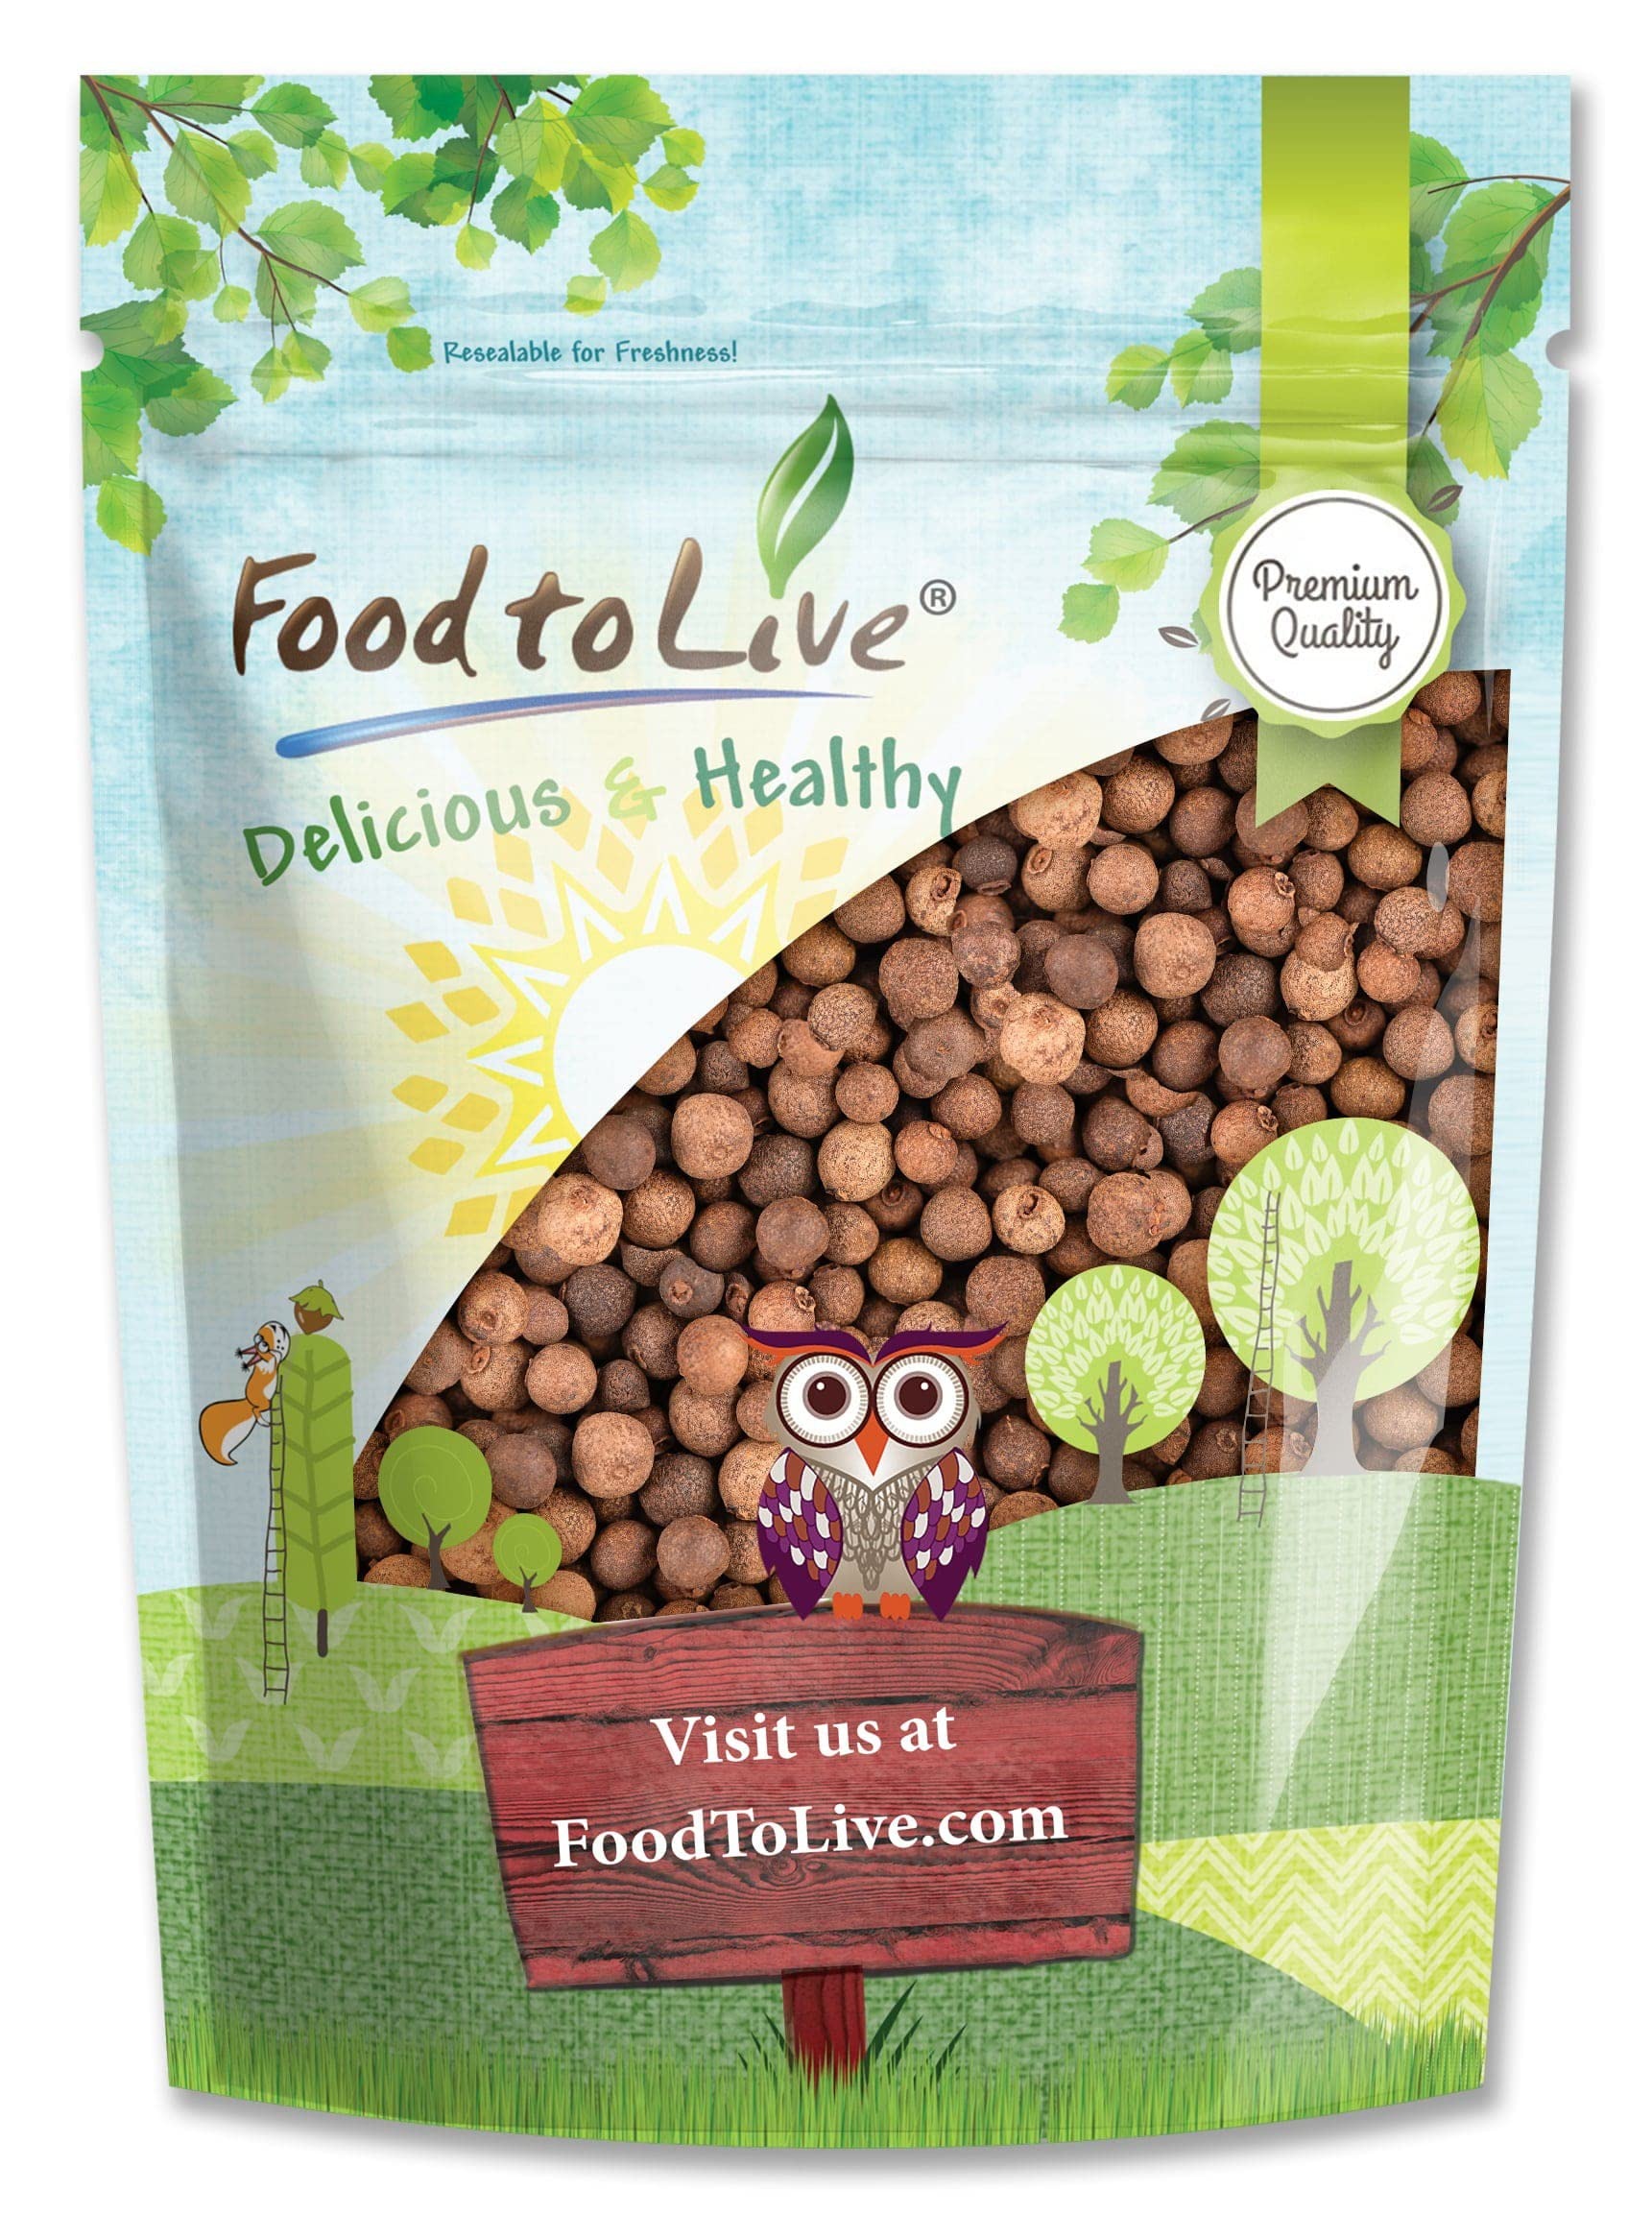
Item Name: Food to Live Whole Allspice Berries, 2 Pounds – Jamaican Pepper, Vegan, Kosher, Bulk. High in Fiber, Calcium. Great for Spicing, Seasoning, Pickling, Spice Blends. Perfect for Grinder Refill.
Bullet Point 1: ✔️PREMIUM QUALITY : Whole Allspice Berries by Food to Live are of Premium Quality and . They contain no additives and are cholesterol free.
Bullet Point 2: ✔️KOSHER & VEGAN PALEO KETO: Our Allspice Berries are Kosher and suitable for various diets, including Vegan, Vegetarian, Paleo, and Keto (in moderation).
Bullet Point 3: ✔️HIGHLY NUTRITIOUS: Food to Live Whole Allspice Berry Spice is super rich in Calcium, Potassium, Magnesium, Vitamins A and C, Phosphorus, and Folate.
Bullet Point 4: ✔️VERSETILE SPICE: Allspice Berries is a super aromatic seasoning that’s perfect for spicing baked goodies, grains, pickling, and even warm beverages. Grind these whole berries and use as a base for homemade spice blends.
Bullet Point 5: ✔️WHOLE BERRIES PERFECT FOR GRINDER REFILL: Whole Allspice Berries are excellent if you prefer freshly ground spices. Use these berries for your refillable grinder at home and enjoy authentic fragrance of allspice every time.
Value: 32.0
Unit: Ounce

Price: 31.77